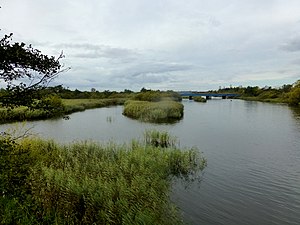
Gudenå / Naturgenopretning
Gudenåen ved Randers set mod vest, fra den gamle jernbanebro, med den nye i baggrunden.
Gudenåen ved Randers set mod vest, fra den gamle jernbanebro, med den nye i baggrunden.
Gudenå også kaldet Gudenåen er en å beliggende i Østjylland, der med sine 149 kilometer er Danmarks længste vandløb.